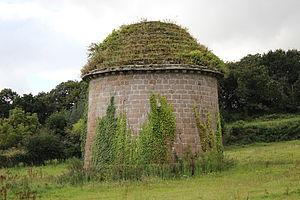
Gros plan sur le colombier du Manoir de Pont-Couennec à Perros-Guirec.